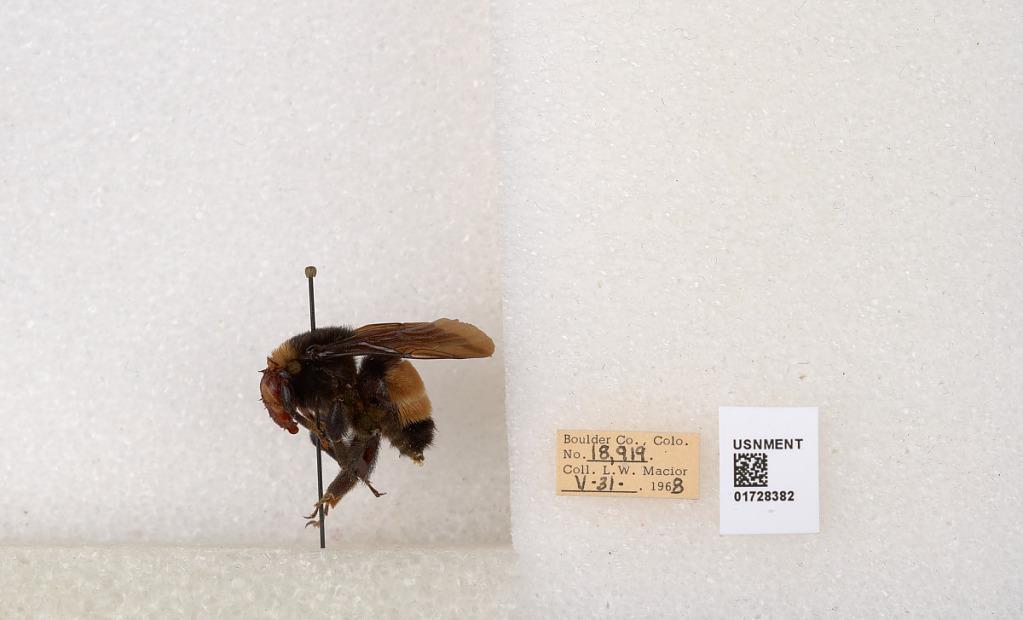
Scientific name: Bombus (Bombus) nevadensis auricormus
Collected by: L. Macior
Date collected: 1968-5-31
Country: United States
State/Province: Colorado
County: Boulder
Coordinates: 40.0925, -105.358